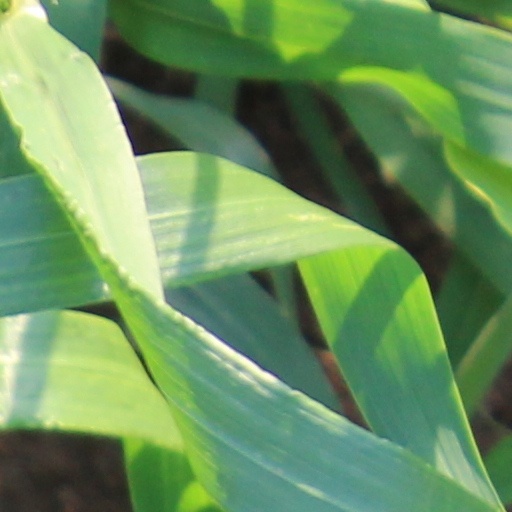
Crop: wheat